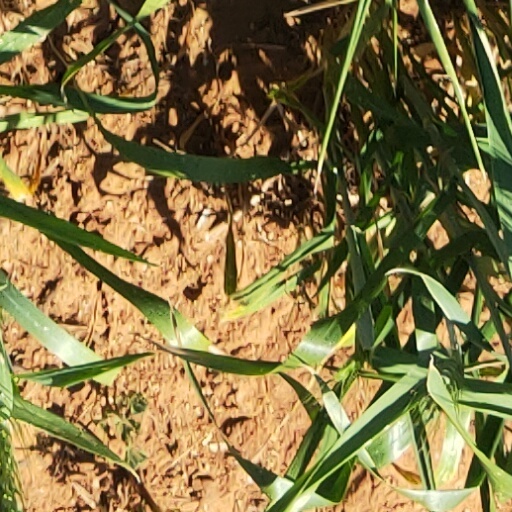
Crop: wheat